Trun, Switzerland

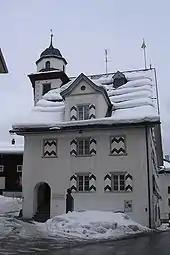
Hotel Tödi in the center of Trun

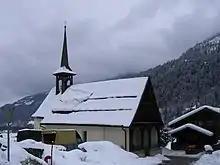
Church of Campliun

Trun has an average of 121.2 days of rain per year and on average receives of precipitation. The wettest month is August during which time Trun receives an average of of precipitation. During this month there is precipitation for an average of 12.4 days. The driest month of the year is February with an average of of precipitation over 12.4 days.